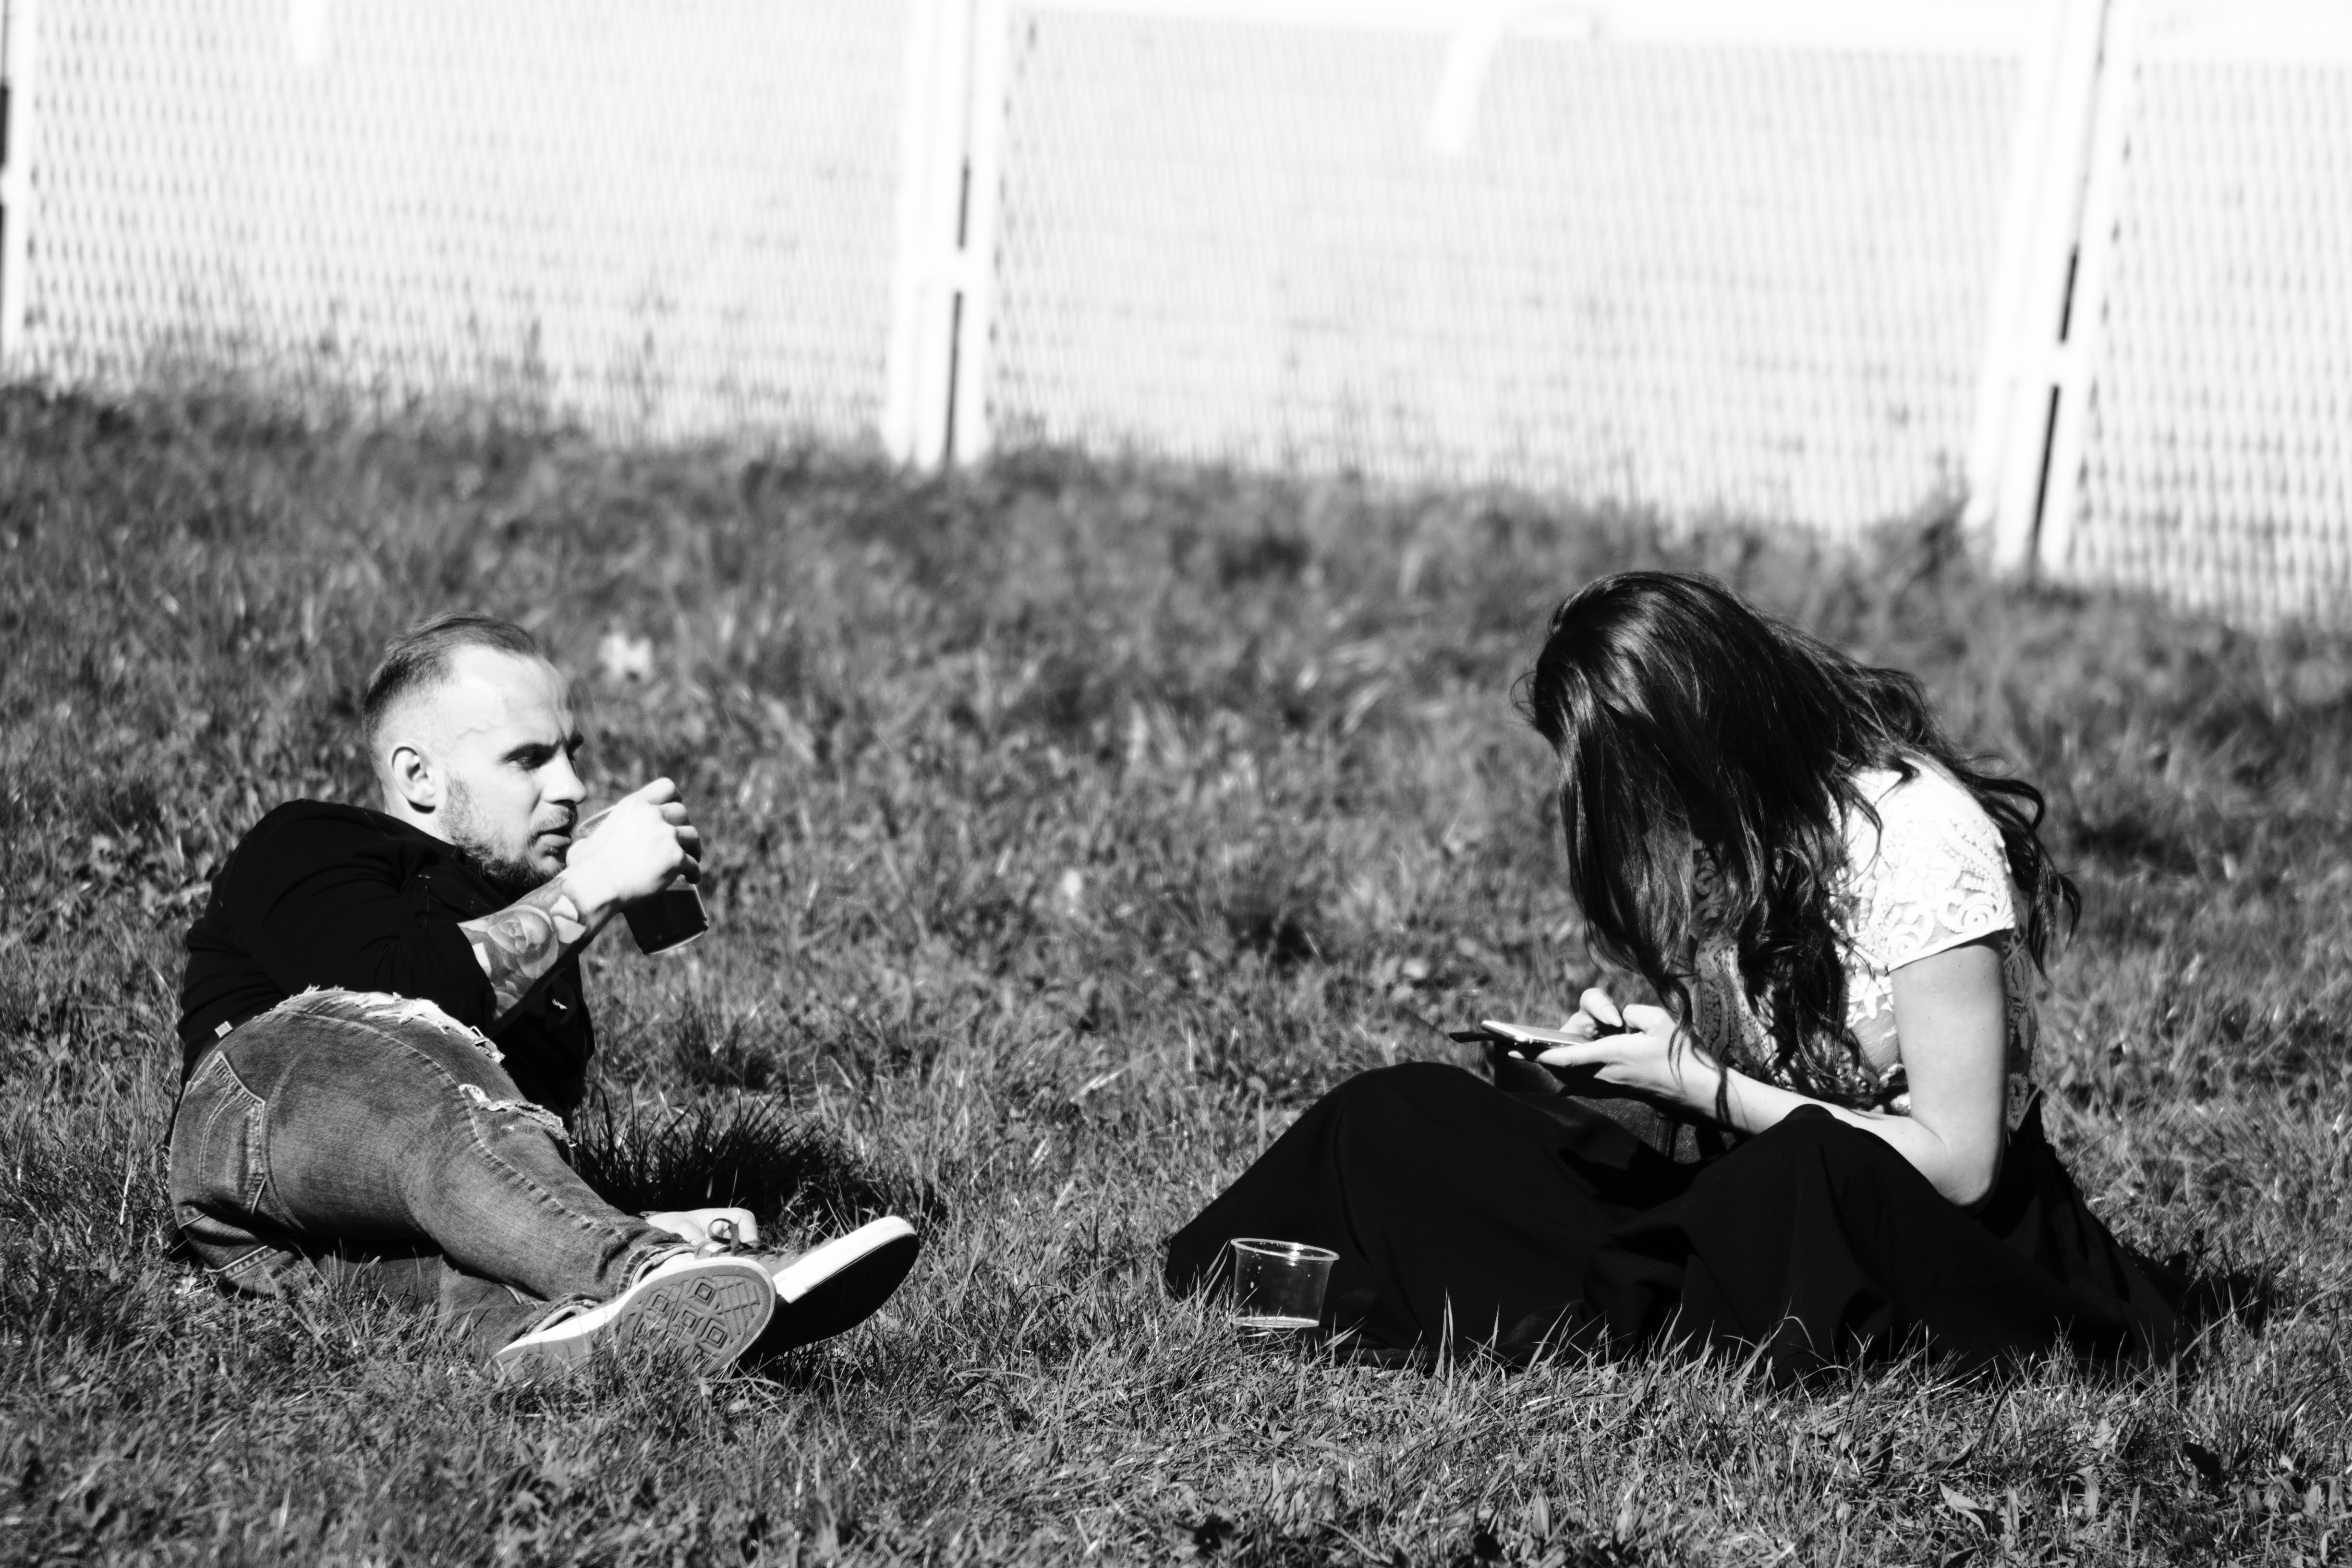
photograph, black, people, grass, black and white, snapshot, monochrome photography, photography, sitting, monochrome, child, adaptation, stock photography, lawn, plant, play, happy, smile, style, meadow